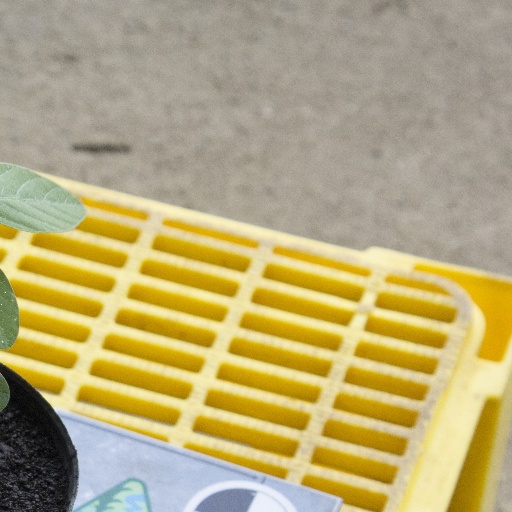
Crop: soybean